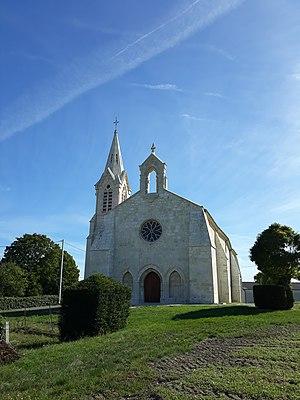
Eglise de Brie-Sous-Archiac (Charente-Maritime, France) en 2018 après rénovation.
Brie-sous-Archiac est une commune du Sud-Ouest de la France située dans le département de la Charente-Maritime.